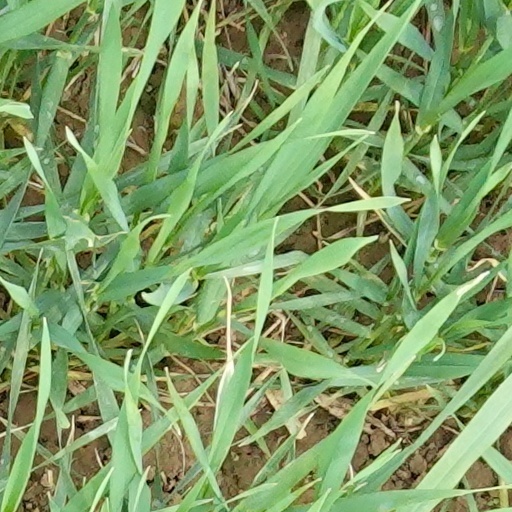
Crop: wheat